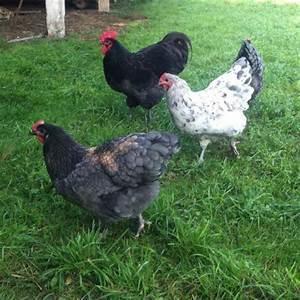
chicken